Benny Woit

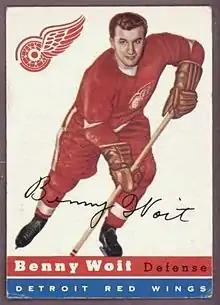
Trading card of Woit with the Red Wings, c. 1954

Woit made his presence known as a junior while playing for the Port Arthur Flyers and Bruins of the Thunder Bay Junior Hockey League and the St. Michael's Majors of the Ontario Hockey Association. He began playing for the Indianapolis Capitals of the American Hockey League for the 1948–49 season. The Detroit Red Wings promoted him in 1951, and his defensive play would help them secure the Stanley Cup in 1952, 1954, and 1955. Woit was traded to Chicago Black Hawks following the 1954–55 season but never produced as he did with the Red Wings. He went on to play in the AHL and later the Eastern Hockey League, for the Clinton Comets as both a player and a successful head coach. In 334 NHL games Benny Woit recorded 7 goals and 26 assists for 33 points.